Morning Glory (TV programme)

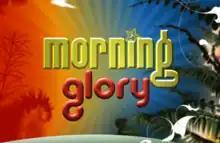
Morning Glory logo

Morning Glory is the fourth breakfast television live programming attempt on Channel 4. It was presented by Dermot O'Leary every weekday morning from 8:30 to 9 am. Due to low ratings, despite having "Big Brother's Little Breakfast" as a lead-in show, it was not renewed.